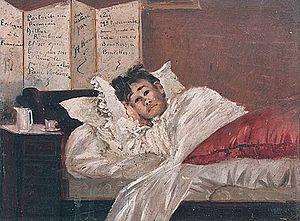
Mauvais Sang est un poème en prose d'Arthur Rimbaud issu du recueil intitulé Une saison en enfer.
Arthur Rimbaud est un poète français, né le 20 octobre 1854 à Charleville et mort le 10 novembre 1891 à Marseille. Bien que brève, son œuvre poétique est caractérisée par une prodigieuse densité thématique et stylistique, faisant de lui une des figures majeures de la littérature française.